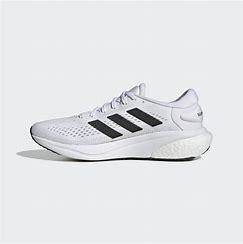
Brand: Adidas
Model: Supernova 2 Lauf